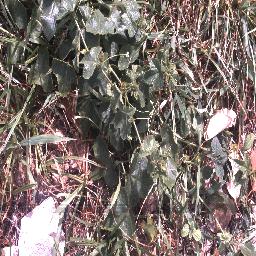
Label: negative